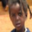
Label: girl